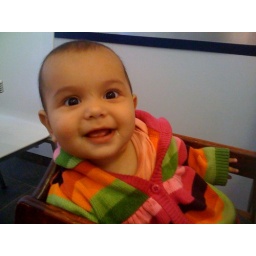
Laila in a big girl chair on the upper east side